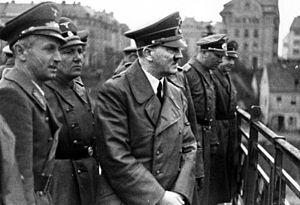
Albert Bormann était un officier allemand du NSKK, qui a atteint le grade de Gruppenführer au cours de la Seconde Guerre mondiale. Bormann a été un des adjudants d'Adolf Hitler et était le plus jeune frère de Martin Bormann.
La psychologie d'Adolf Hitler est un terme générique qualifiant les analyses psychiatriques du Führer allemand Adolf Hitler et déclarant qu’il souffrait probablement de maladies mentales. Durant sa vie et ce jusqu’à sa mort, Hitler a souvent été soupçonné de souffrir de troubles mentaux tels que l'hystérie, la mégalomanie ou la schizophrénie paranoïde. Les psychiatres et les psychanalystes qui ont diagnostiqué chez Hitler des troubles mentaux comprennent des personnalités connues comme Walter C. Langer ou Erich Fromm. D'autres chercheurs, comme Fritz Redlich, ont émis l’hypothèse que Hitler pouvait ne souffrir d’aucun trouble psychologique.